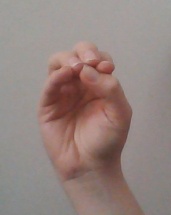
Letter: ha